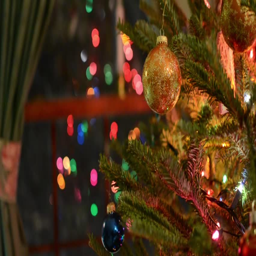
a typical setting in an average household